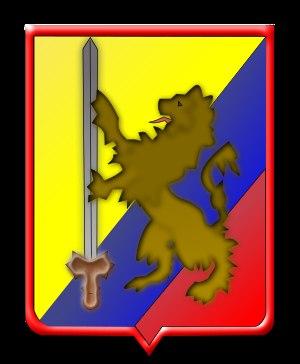
La participation de la Colombie dans la Guerre de Corée désigne l'aide militaire fournie par la Colombie à la coalition internationale appuyant les États-Unis et le gouvernement de la Corée du Sud durant la guerre de Corée.